Jerusalem

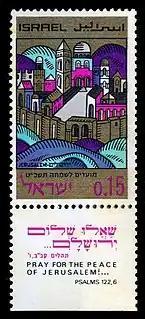
An Israeli stamp from 1968, quotingPsalm 122:6;"Pray for the peace of Jerusalem!..."

From 1923 until 1948 Jerusalem served as the administrative capital of Mandatory Palestine.